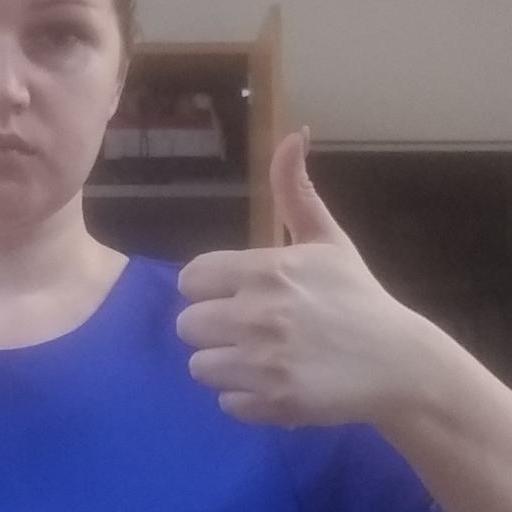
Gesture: like